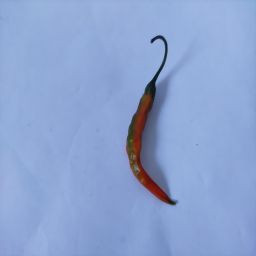
Crop: Chile Pepper
Quality: Old